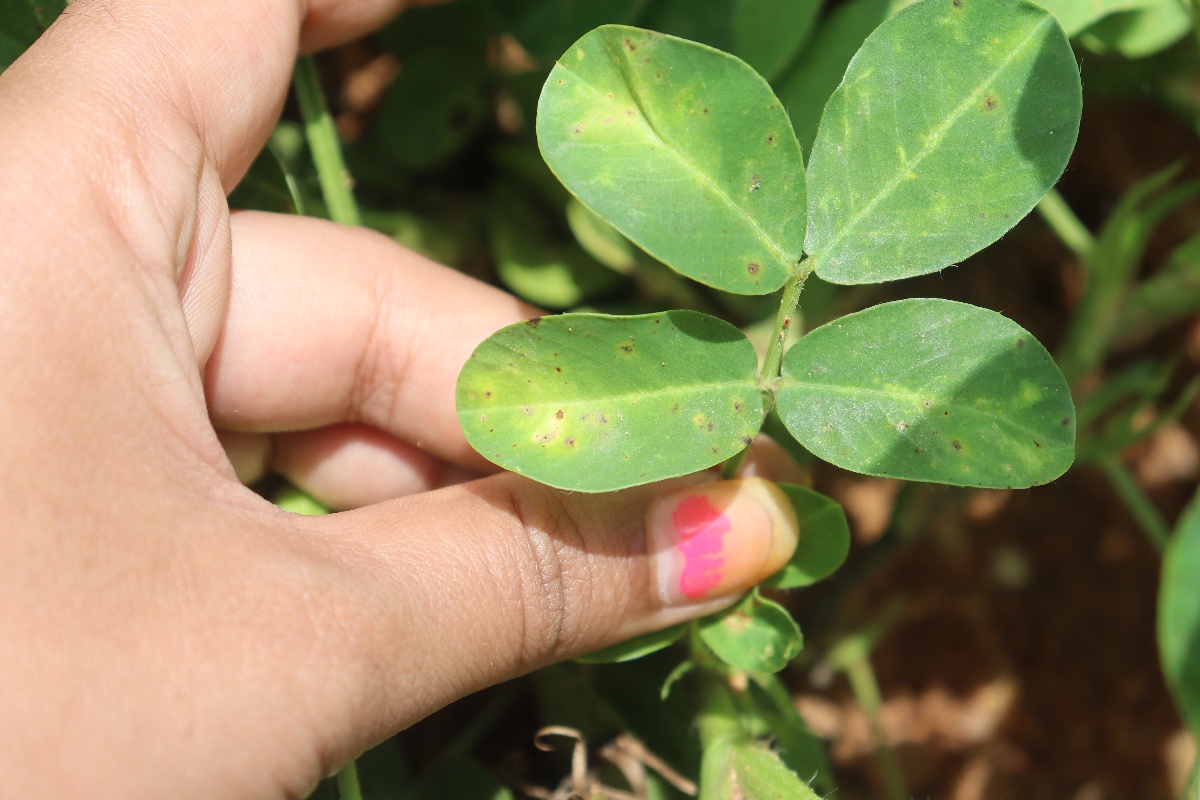
Label: early_leaf_spot